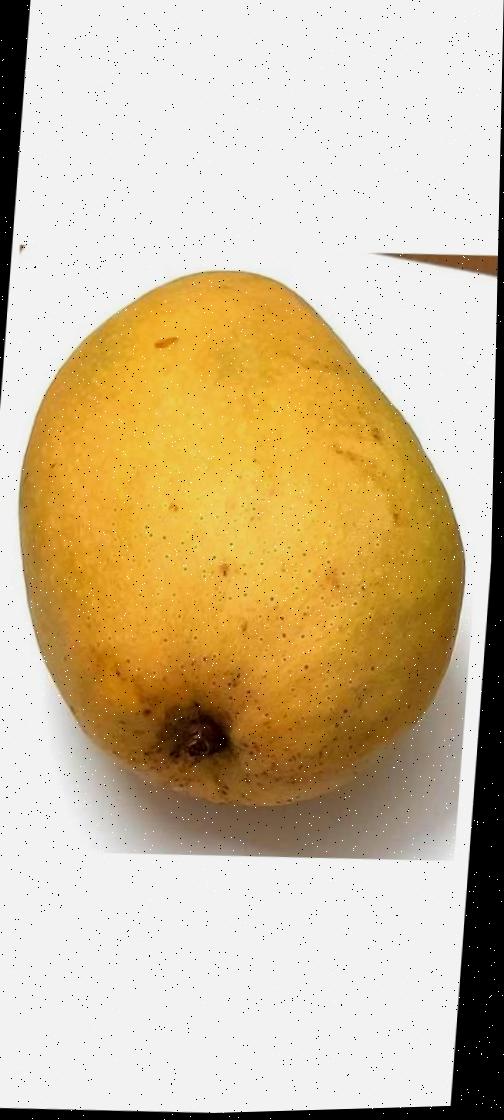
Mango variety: Fazli Shurmai